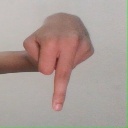
अक्षर: प